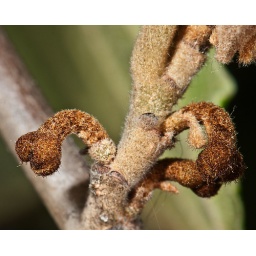
I planted this tree in the spring. It is supposed to flower in the spring but it seems this one might flower in the fall.